Moriya Station

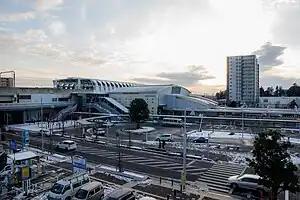
Moriya Station Central East Exit in January 2013

is a junction passenger railway station in the city of Moriya, Ibaraki, Japan, operated by the private railway operator Kantō Railway and the third-sector railway operating company Metropolitan Intercity Railway Company.